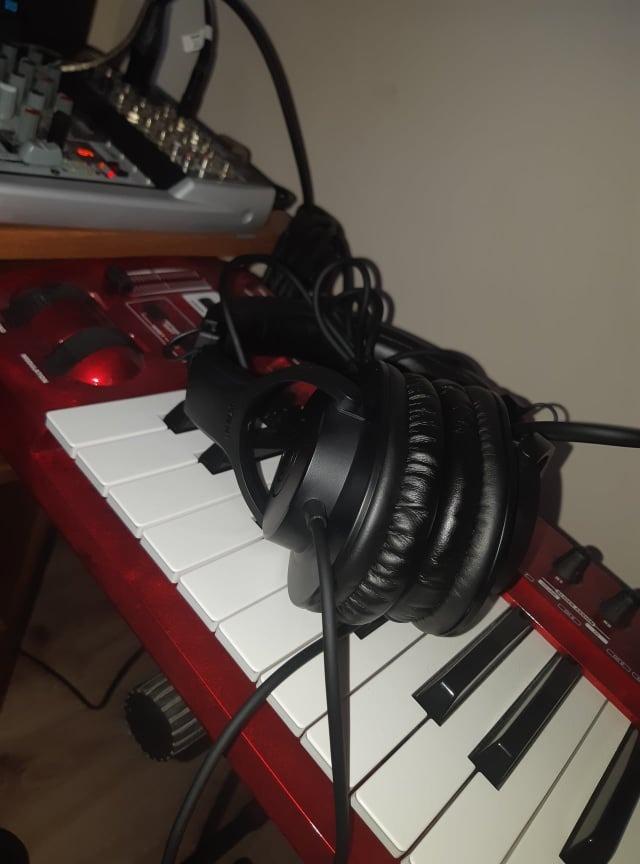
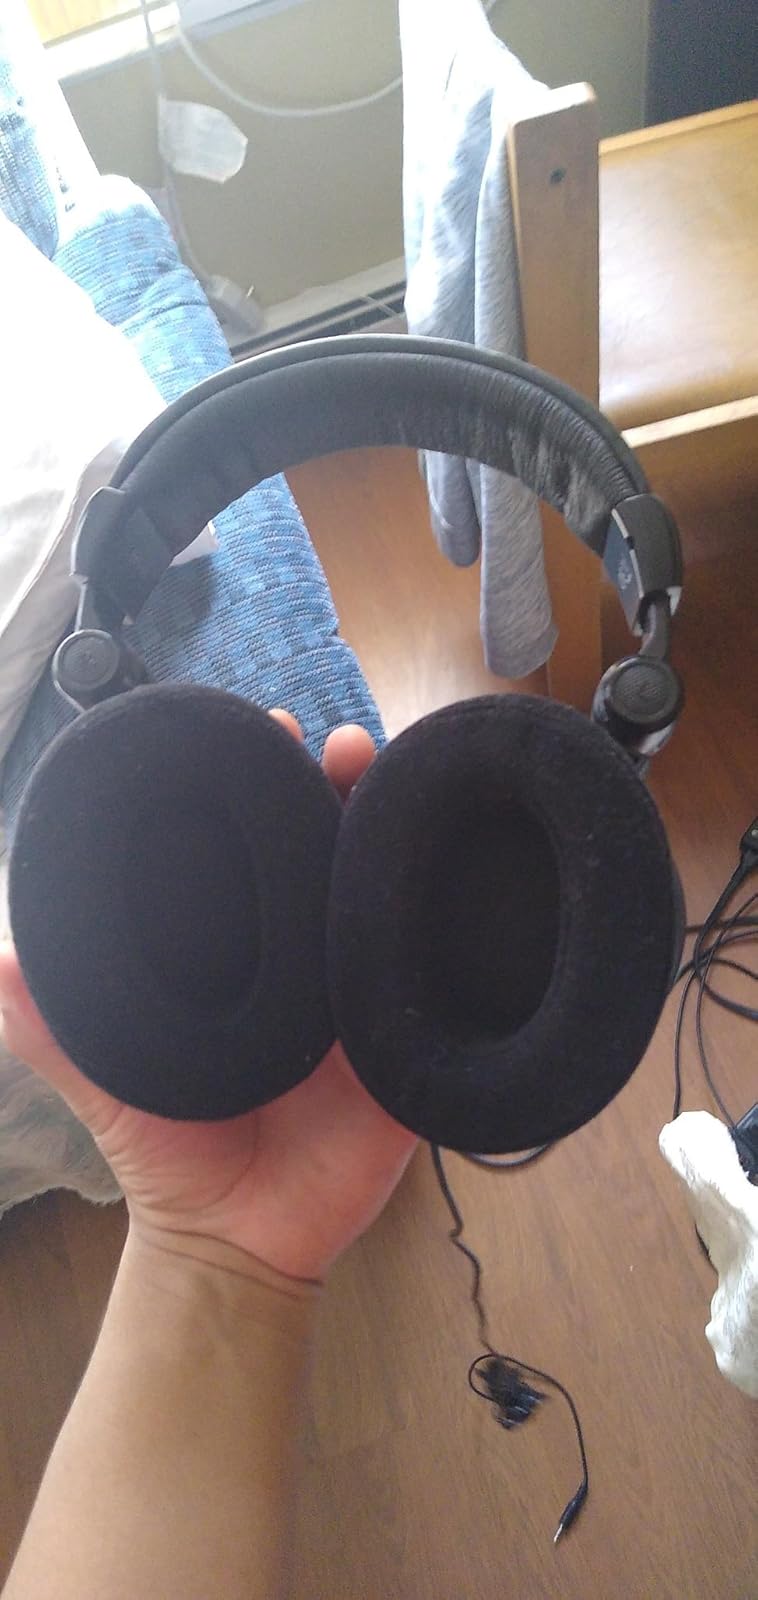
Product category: headphones
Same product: no